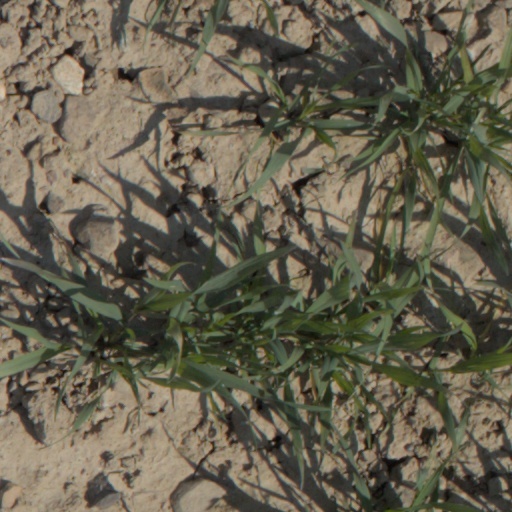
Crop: wheat